Children's poetry

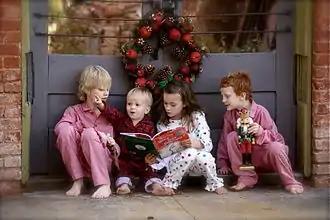
Four children reading Dr. Seuss' "How the Grinch Stole Christmas!"

Children's poetry is poetry written for, appropriate for, or enjoyed by children.